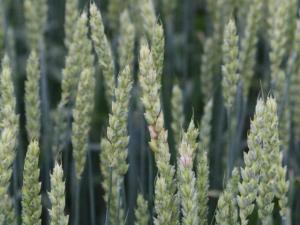
Plant: Wheat
Disease: wheat head scab